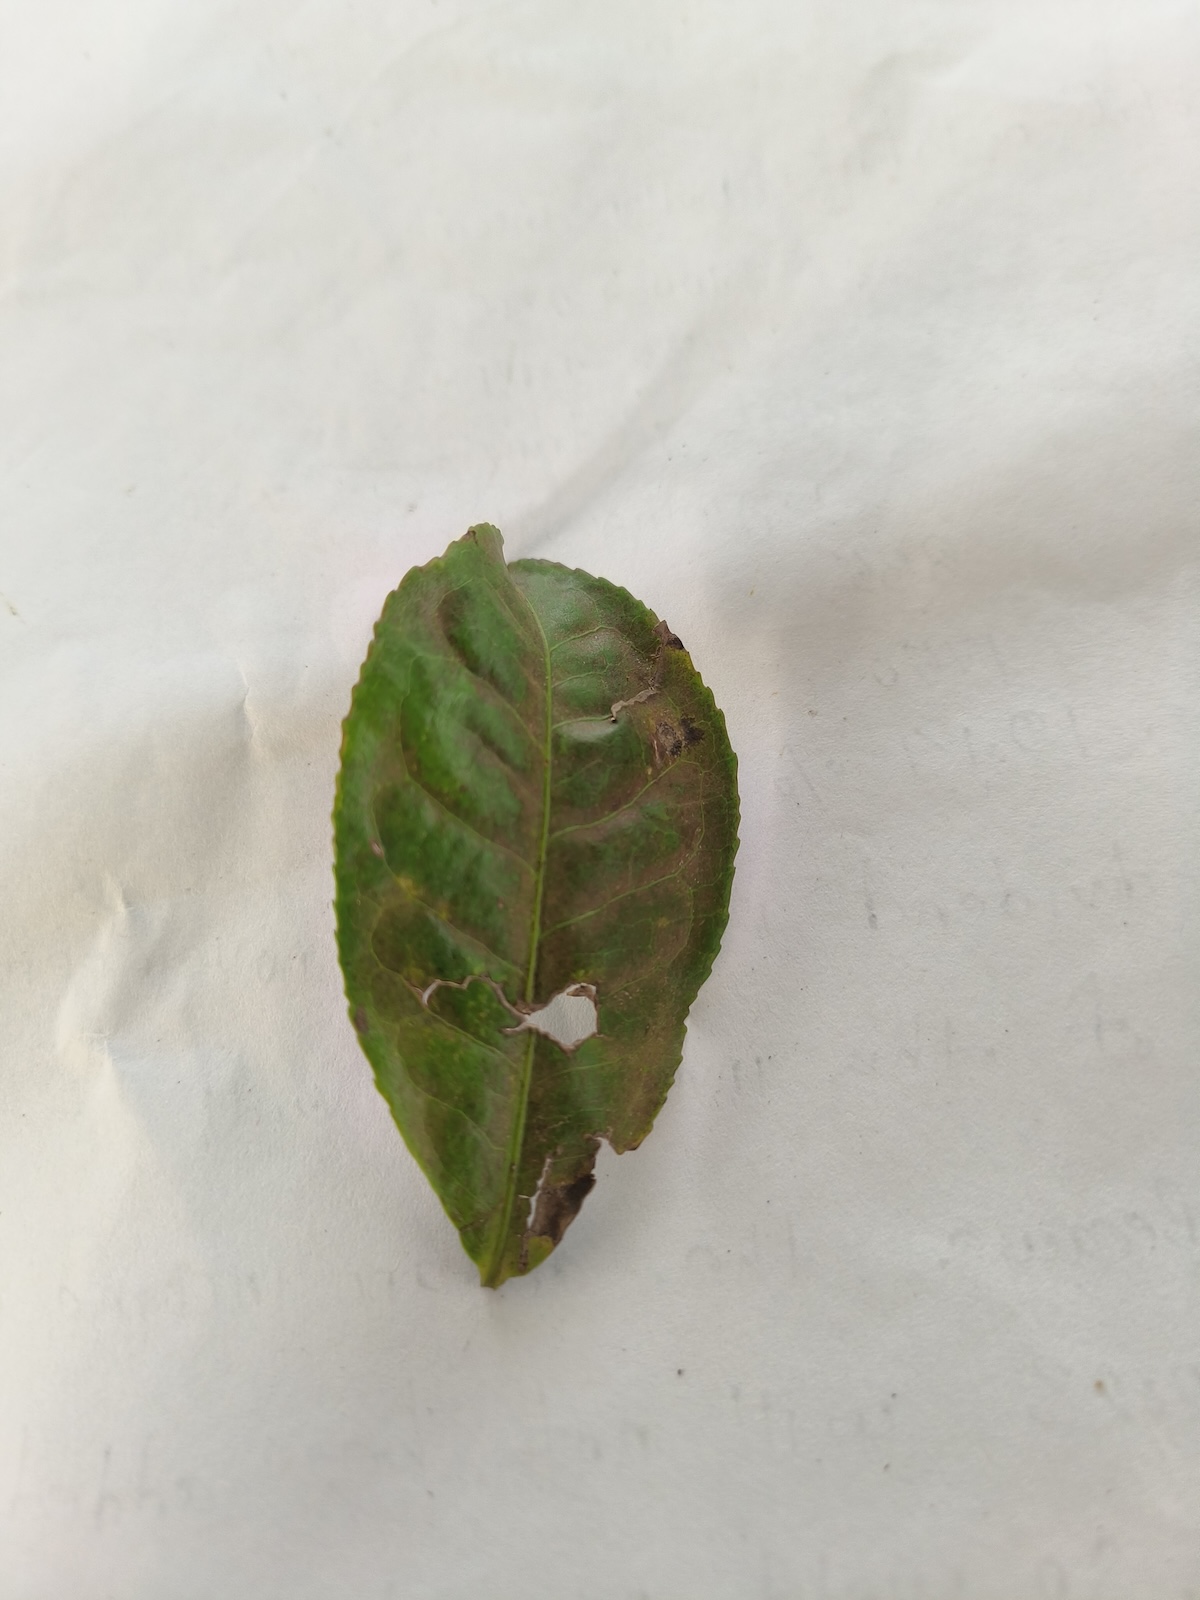
Label: Red spider